Exit (U2 song)

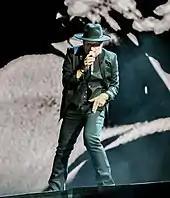
Bono portraying a character called the "Shadow Man" during a performance of "Exit" on the Joshua Tree Tour 2017

David Zimmerman of "USA Today" believed the live performance of "Exit" helped to showcase Mullen's drumming skills, which he described as "more assertive than ever". Don McLeese of the "Chicago Sun-Times" described the live rendition as "harder, more aggressive and more explosive than much of the band's earlier music." Jon Bream of the "Star Tribune" said "it galvanized the crowd in much the same way that U2 had in its legendary performances at Live Aid in 1985", believing that it helped to focus the band's energy.